Jorge Russek

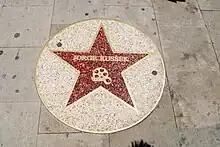
Russek's star on the "Paseo de las Estrellas" in Durango City

Russek was a professional photographer whose pictures were shown at various exhibitions. He often brought his Zeiss Ikon Ikoflex camera to sets he worked on. Russek was known for his pictures of natural landscapes in Durango. He also served as an advisor to the Durango Directorate of Tourism and Cinematography from 1974 to 1980 and again from 1992 to 1998. In his final years, he worked on an autobiography, which was tentatively titled "Una vida de película".